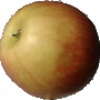
Label: Apple Red 2